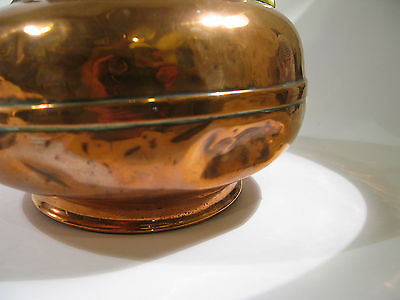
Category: kettle